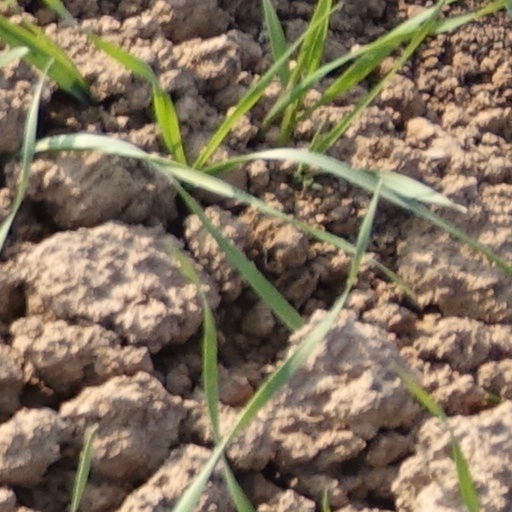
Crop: wheat